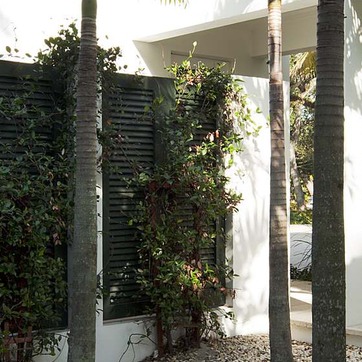
Material: foliage